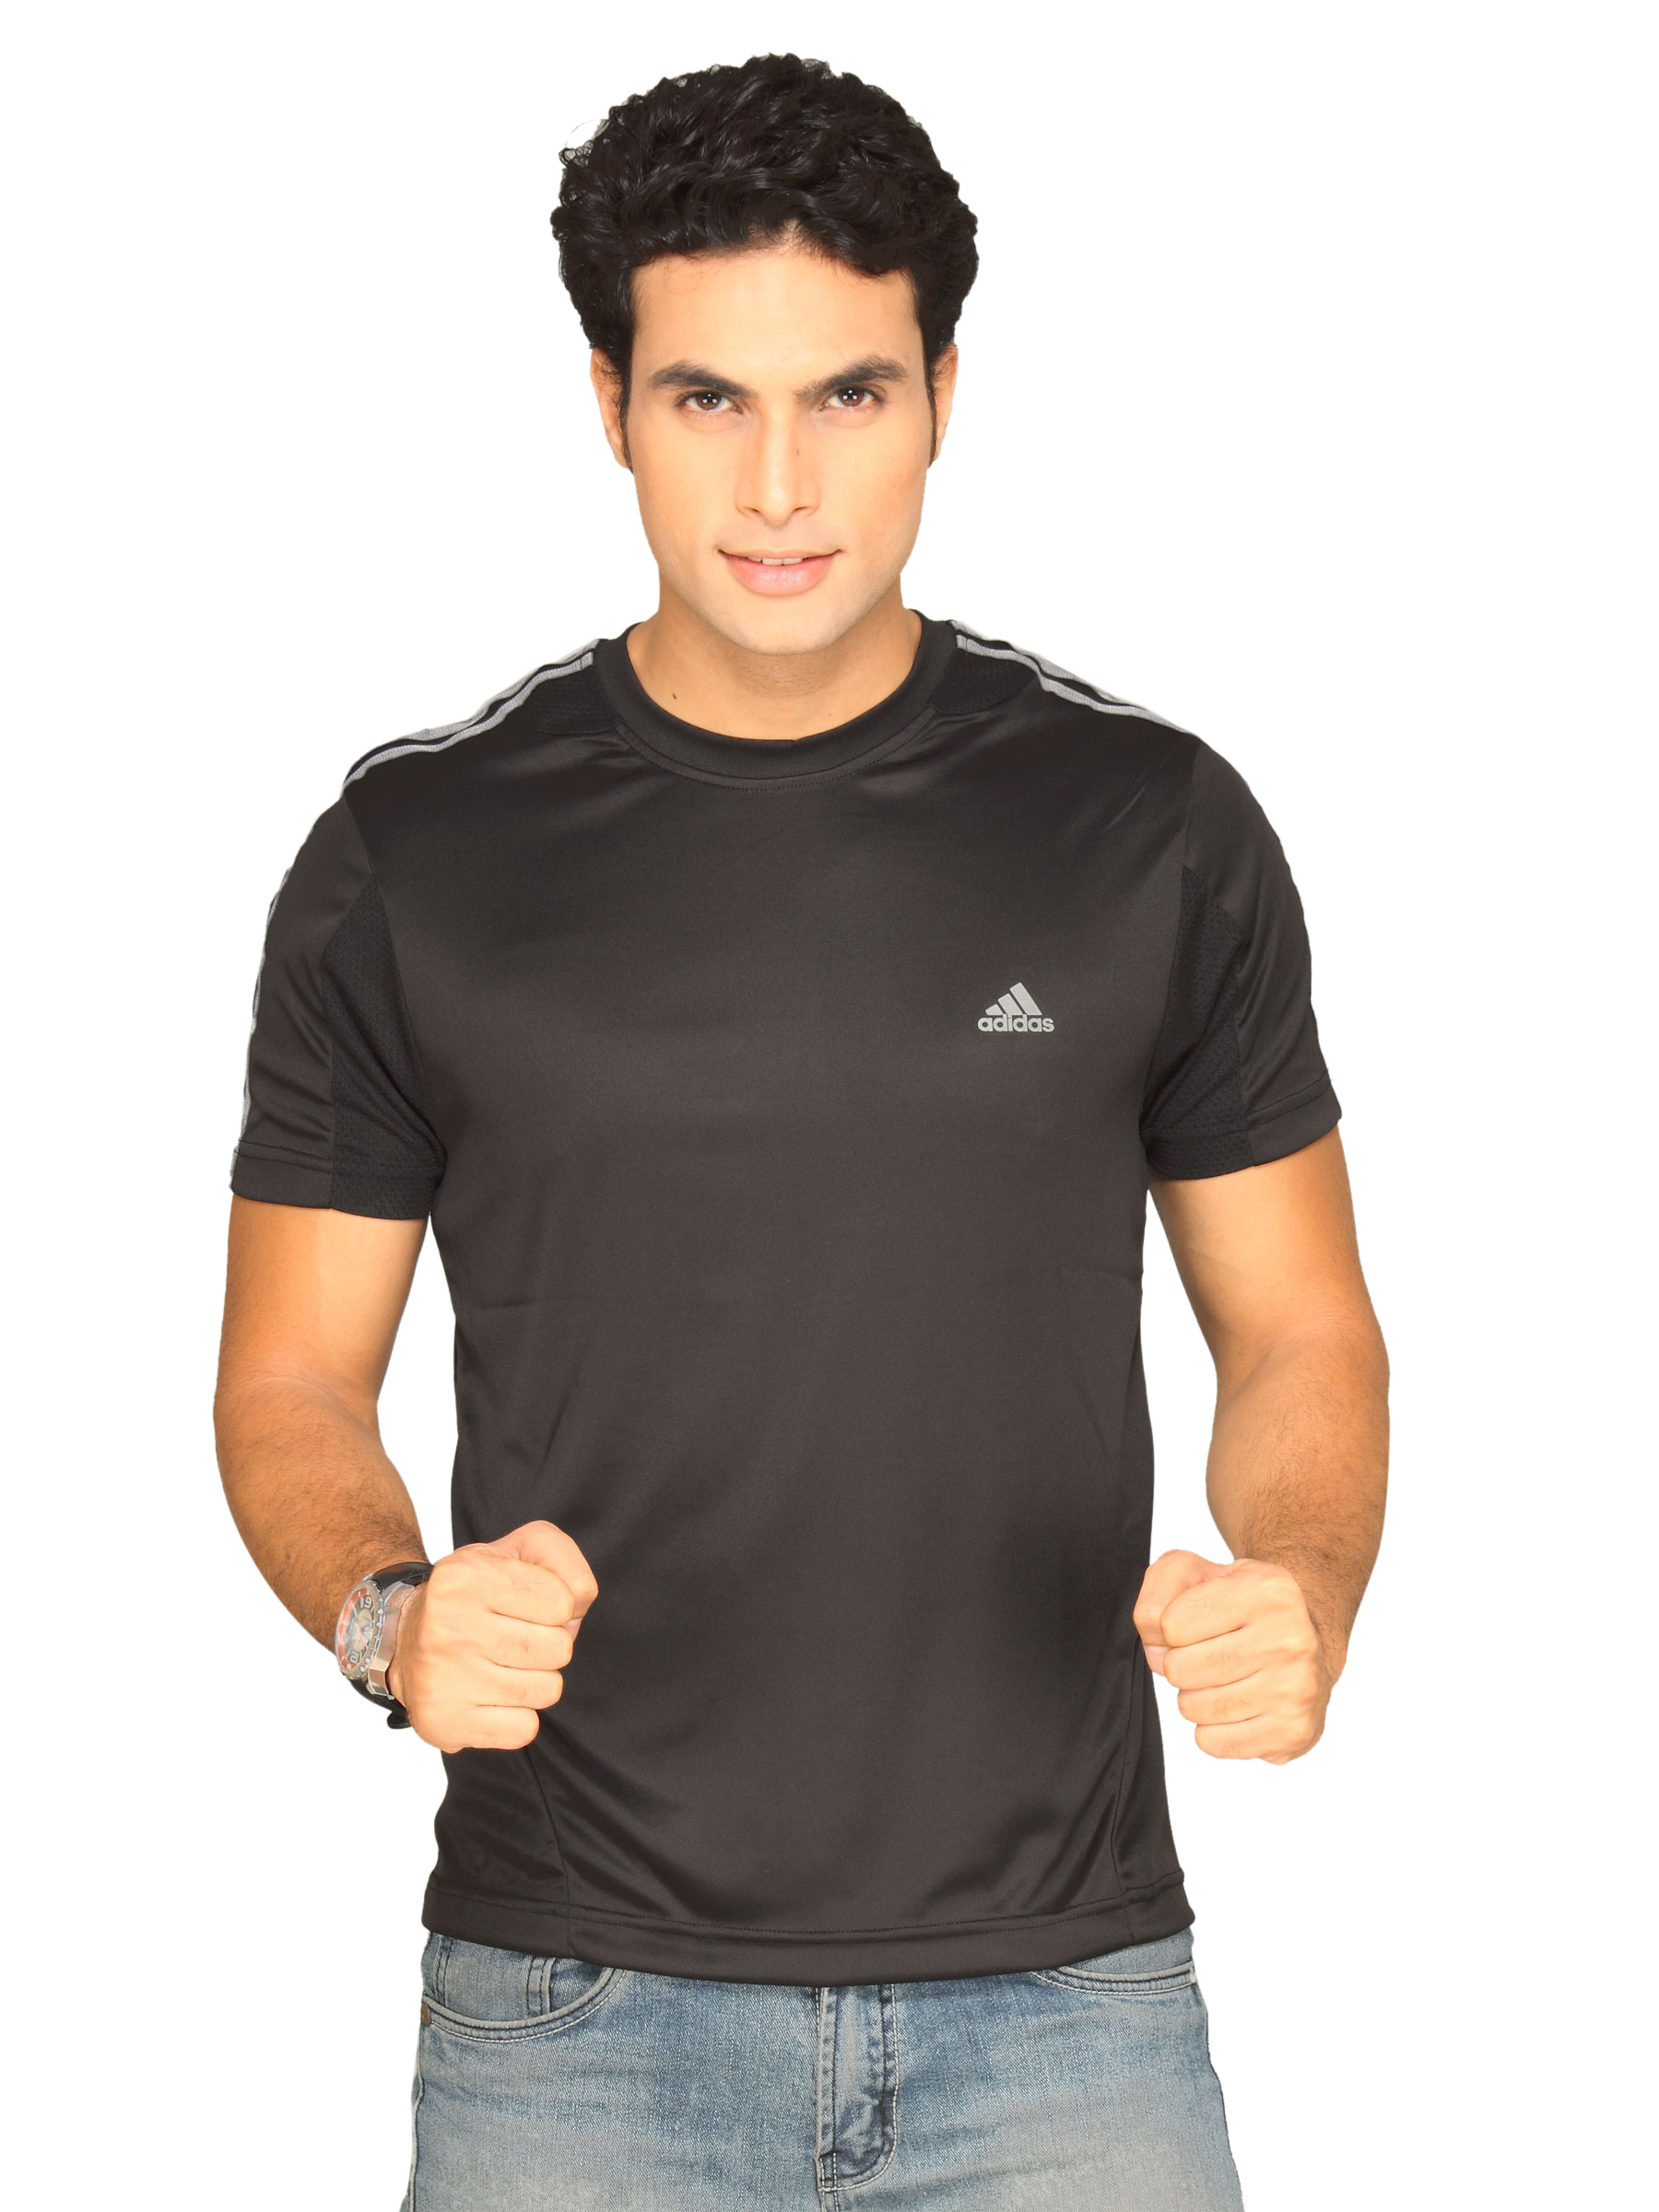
ADIDAS Men's Black Strip T-shirt
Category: Apparel / Topwear / Tshirts
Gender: Men
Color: Black
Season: Summer 2011
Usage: Casual